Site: brandenburg
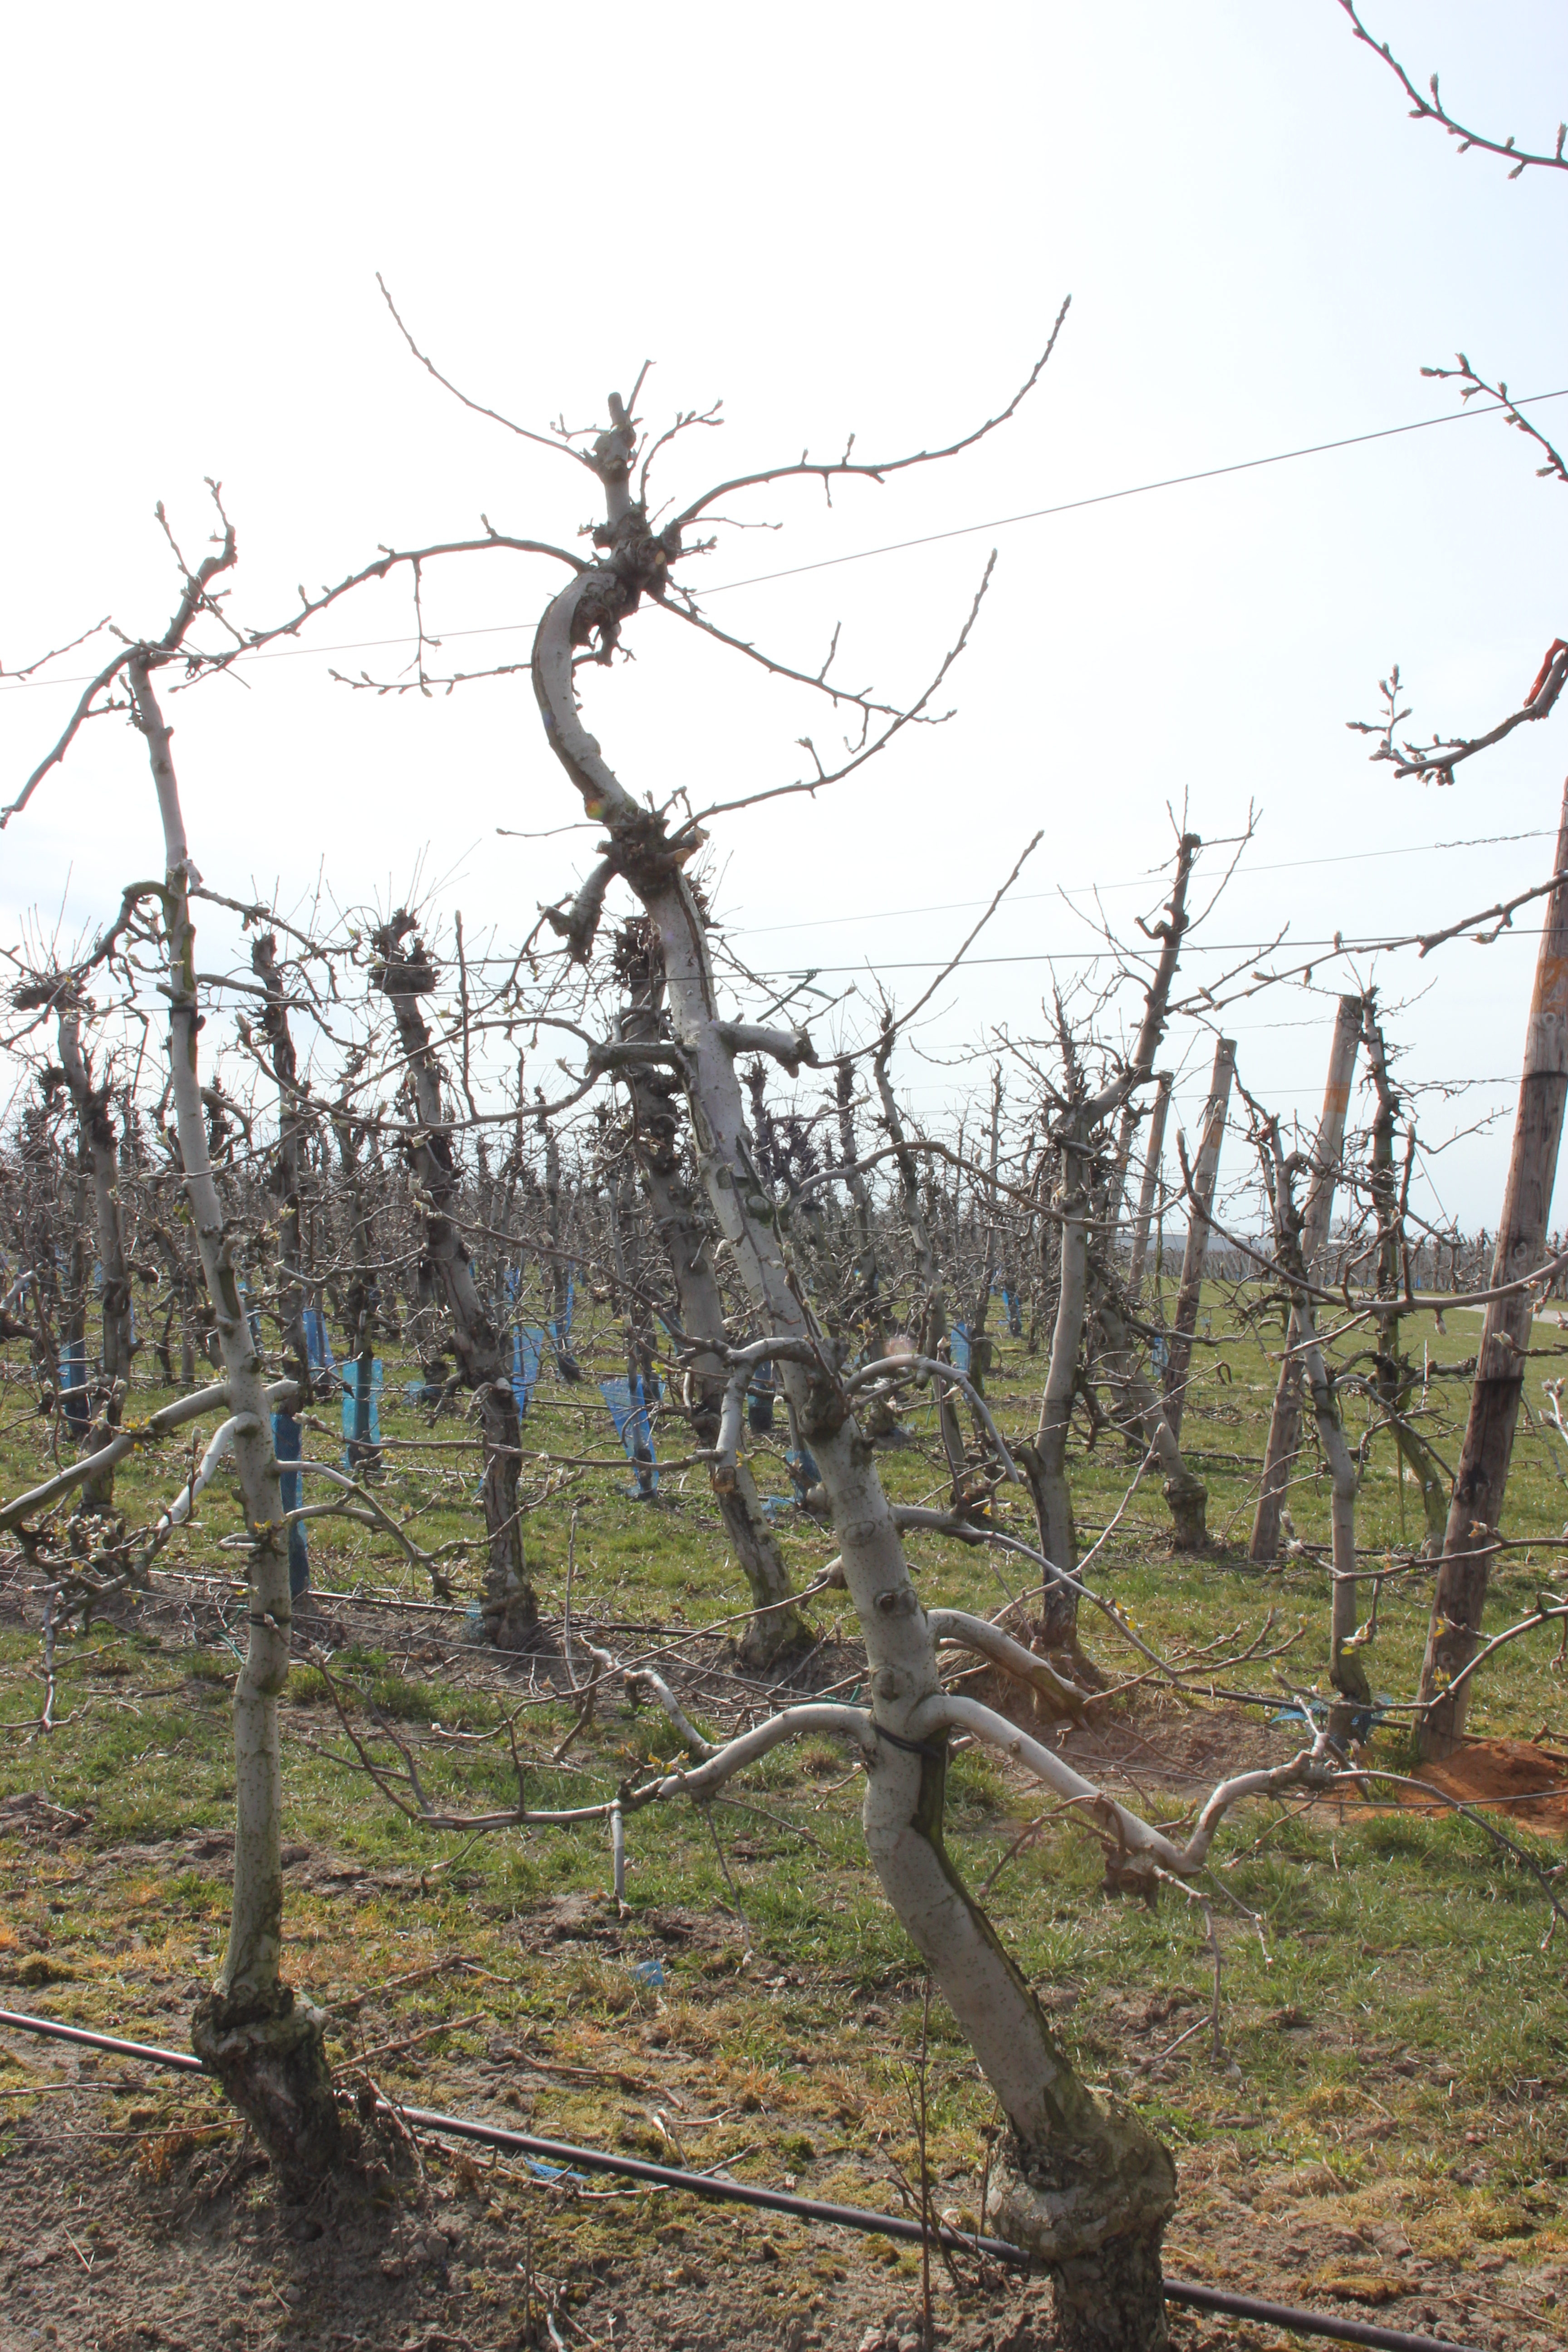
Growth stage (BBCH 54): Inflorescence emergence